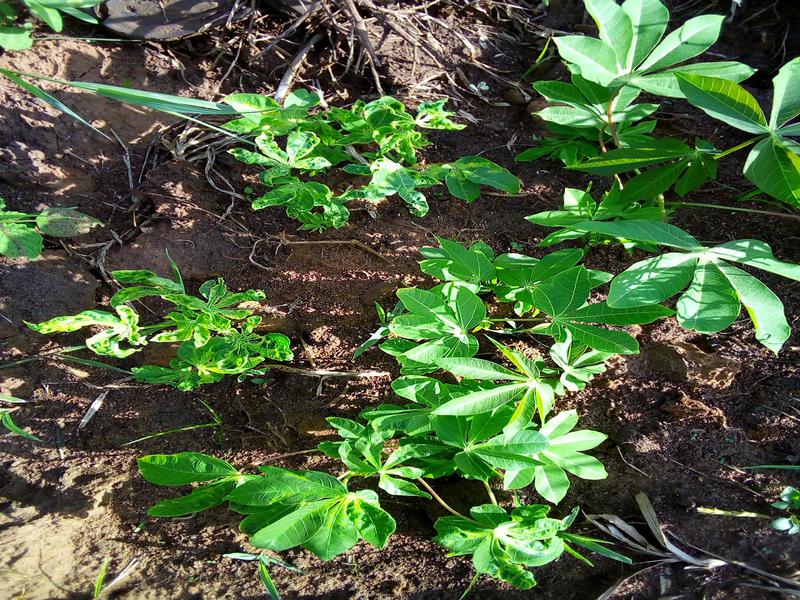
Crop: cassava
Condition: healthy